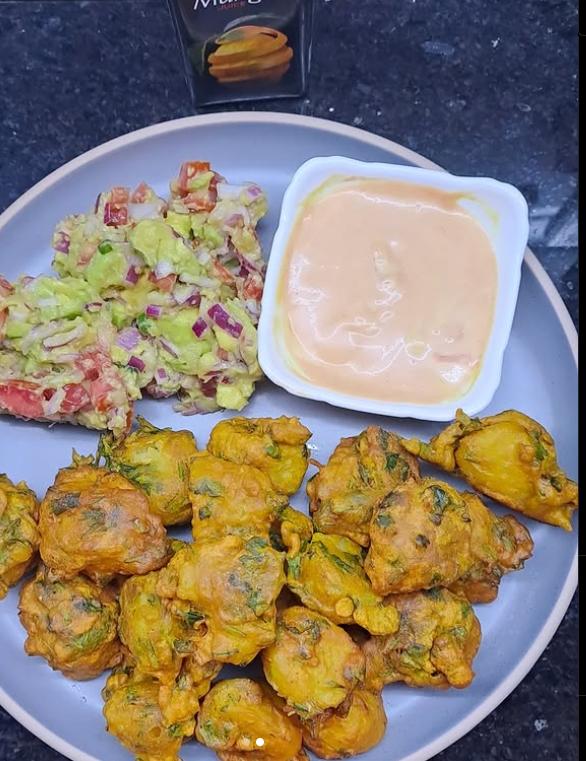
Hii ni sahani ama sinia ambayo imeeza kukubebea chakula, chakula hiki sio kingine ila ni bajia, ikiwemo sahni ndogo ambayo imekubebea mala kwa kirutubisho cha kusaidia chakula hiki na pia kutengenezea kachumbari ikachanganywa na [cs]tomato[cs], [cs]ovacado[cs], kitunguu ambayo ina pendeza kwa kweli ukiitazama.